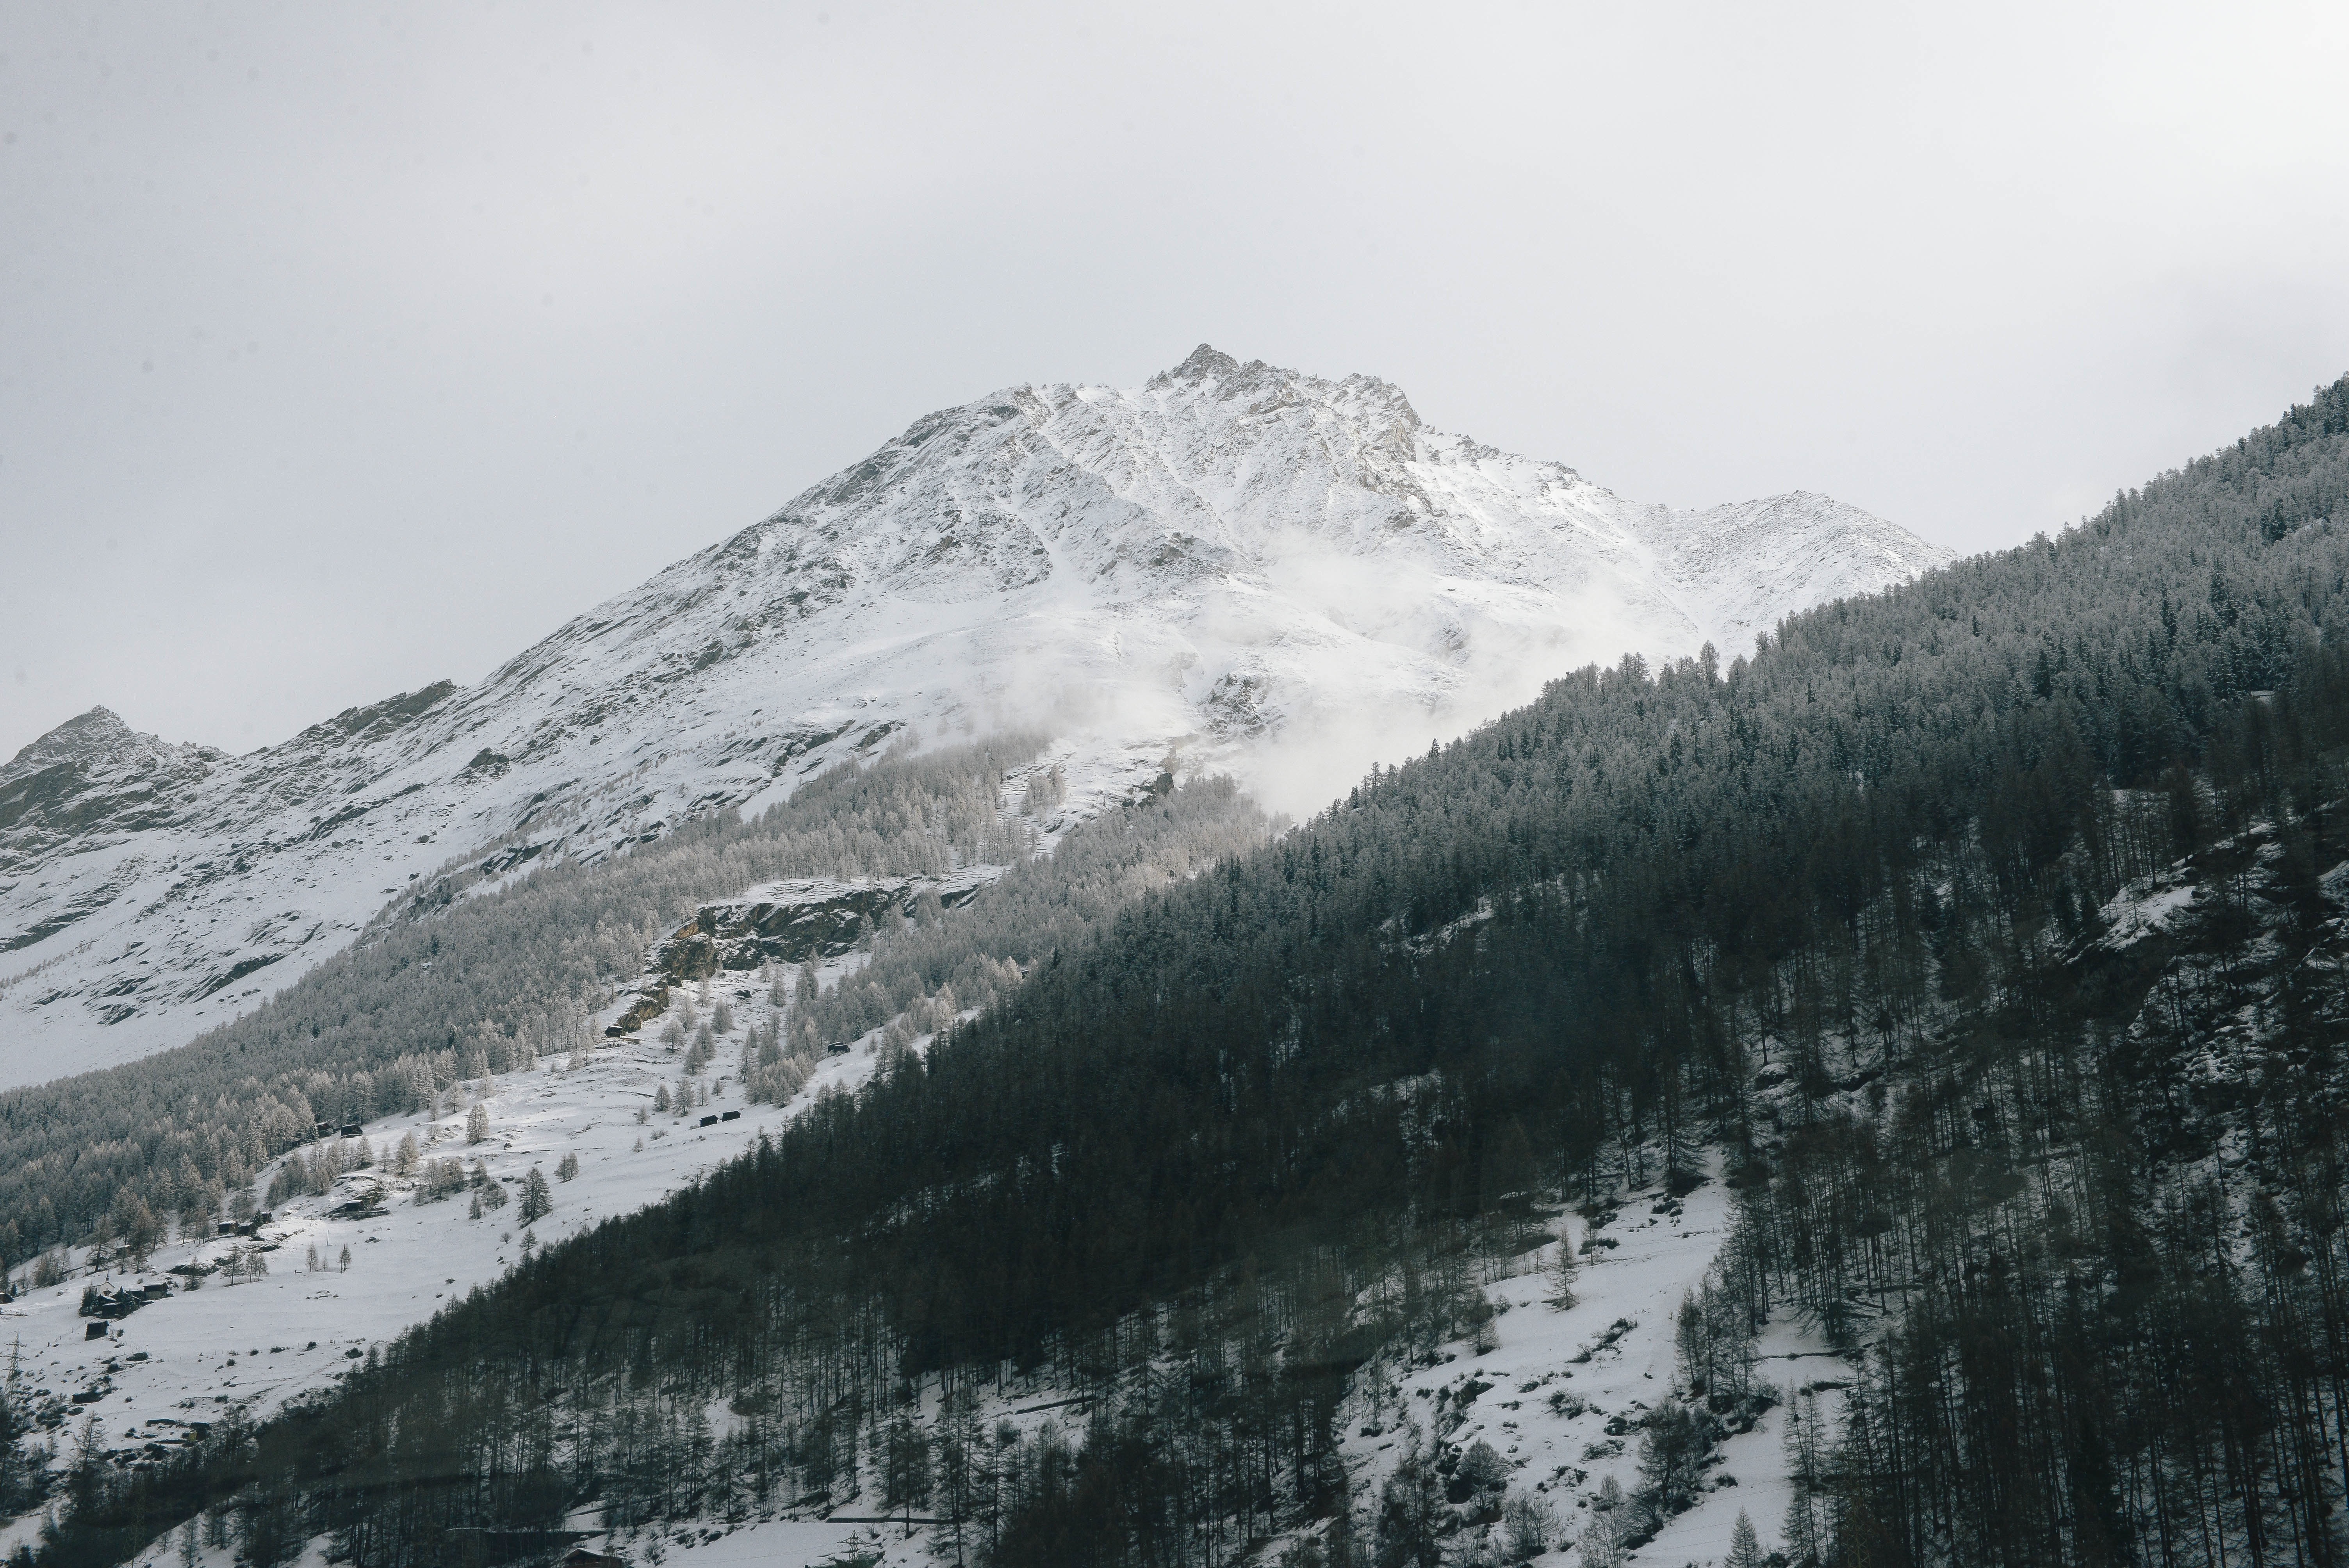
mountain, snow, winter, mountain range, weather, season, ridge, summit, alps, landform, mountain pass, geographical feature, atmospheric phenomenon, mountainous landforms, geological phenomenon